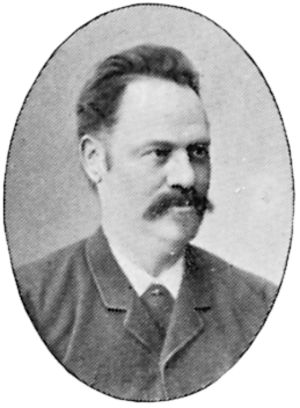
Oscar Törnå
Oscar Törnå.
Oscar Emil Törnå var en svensk landskabsmaler.